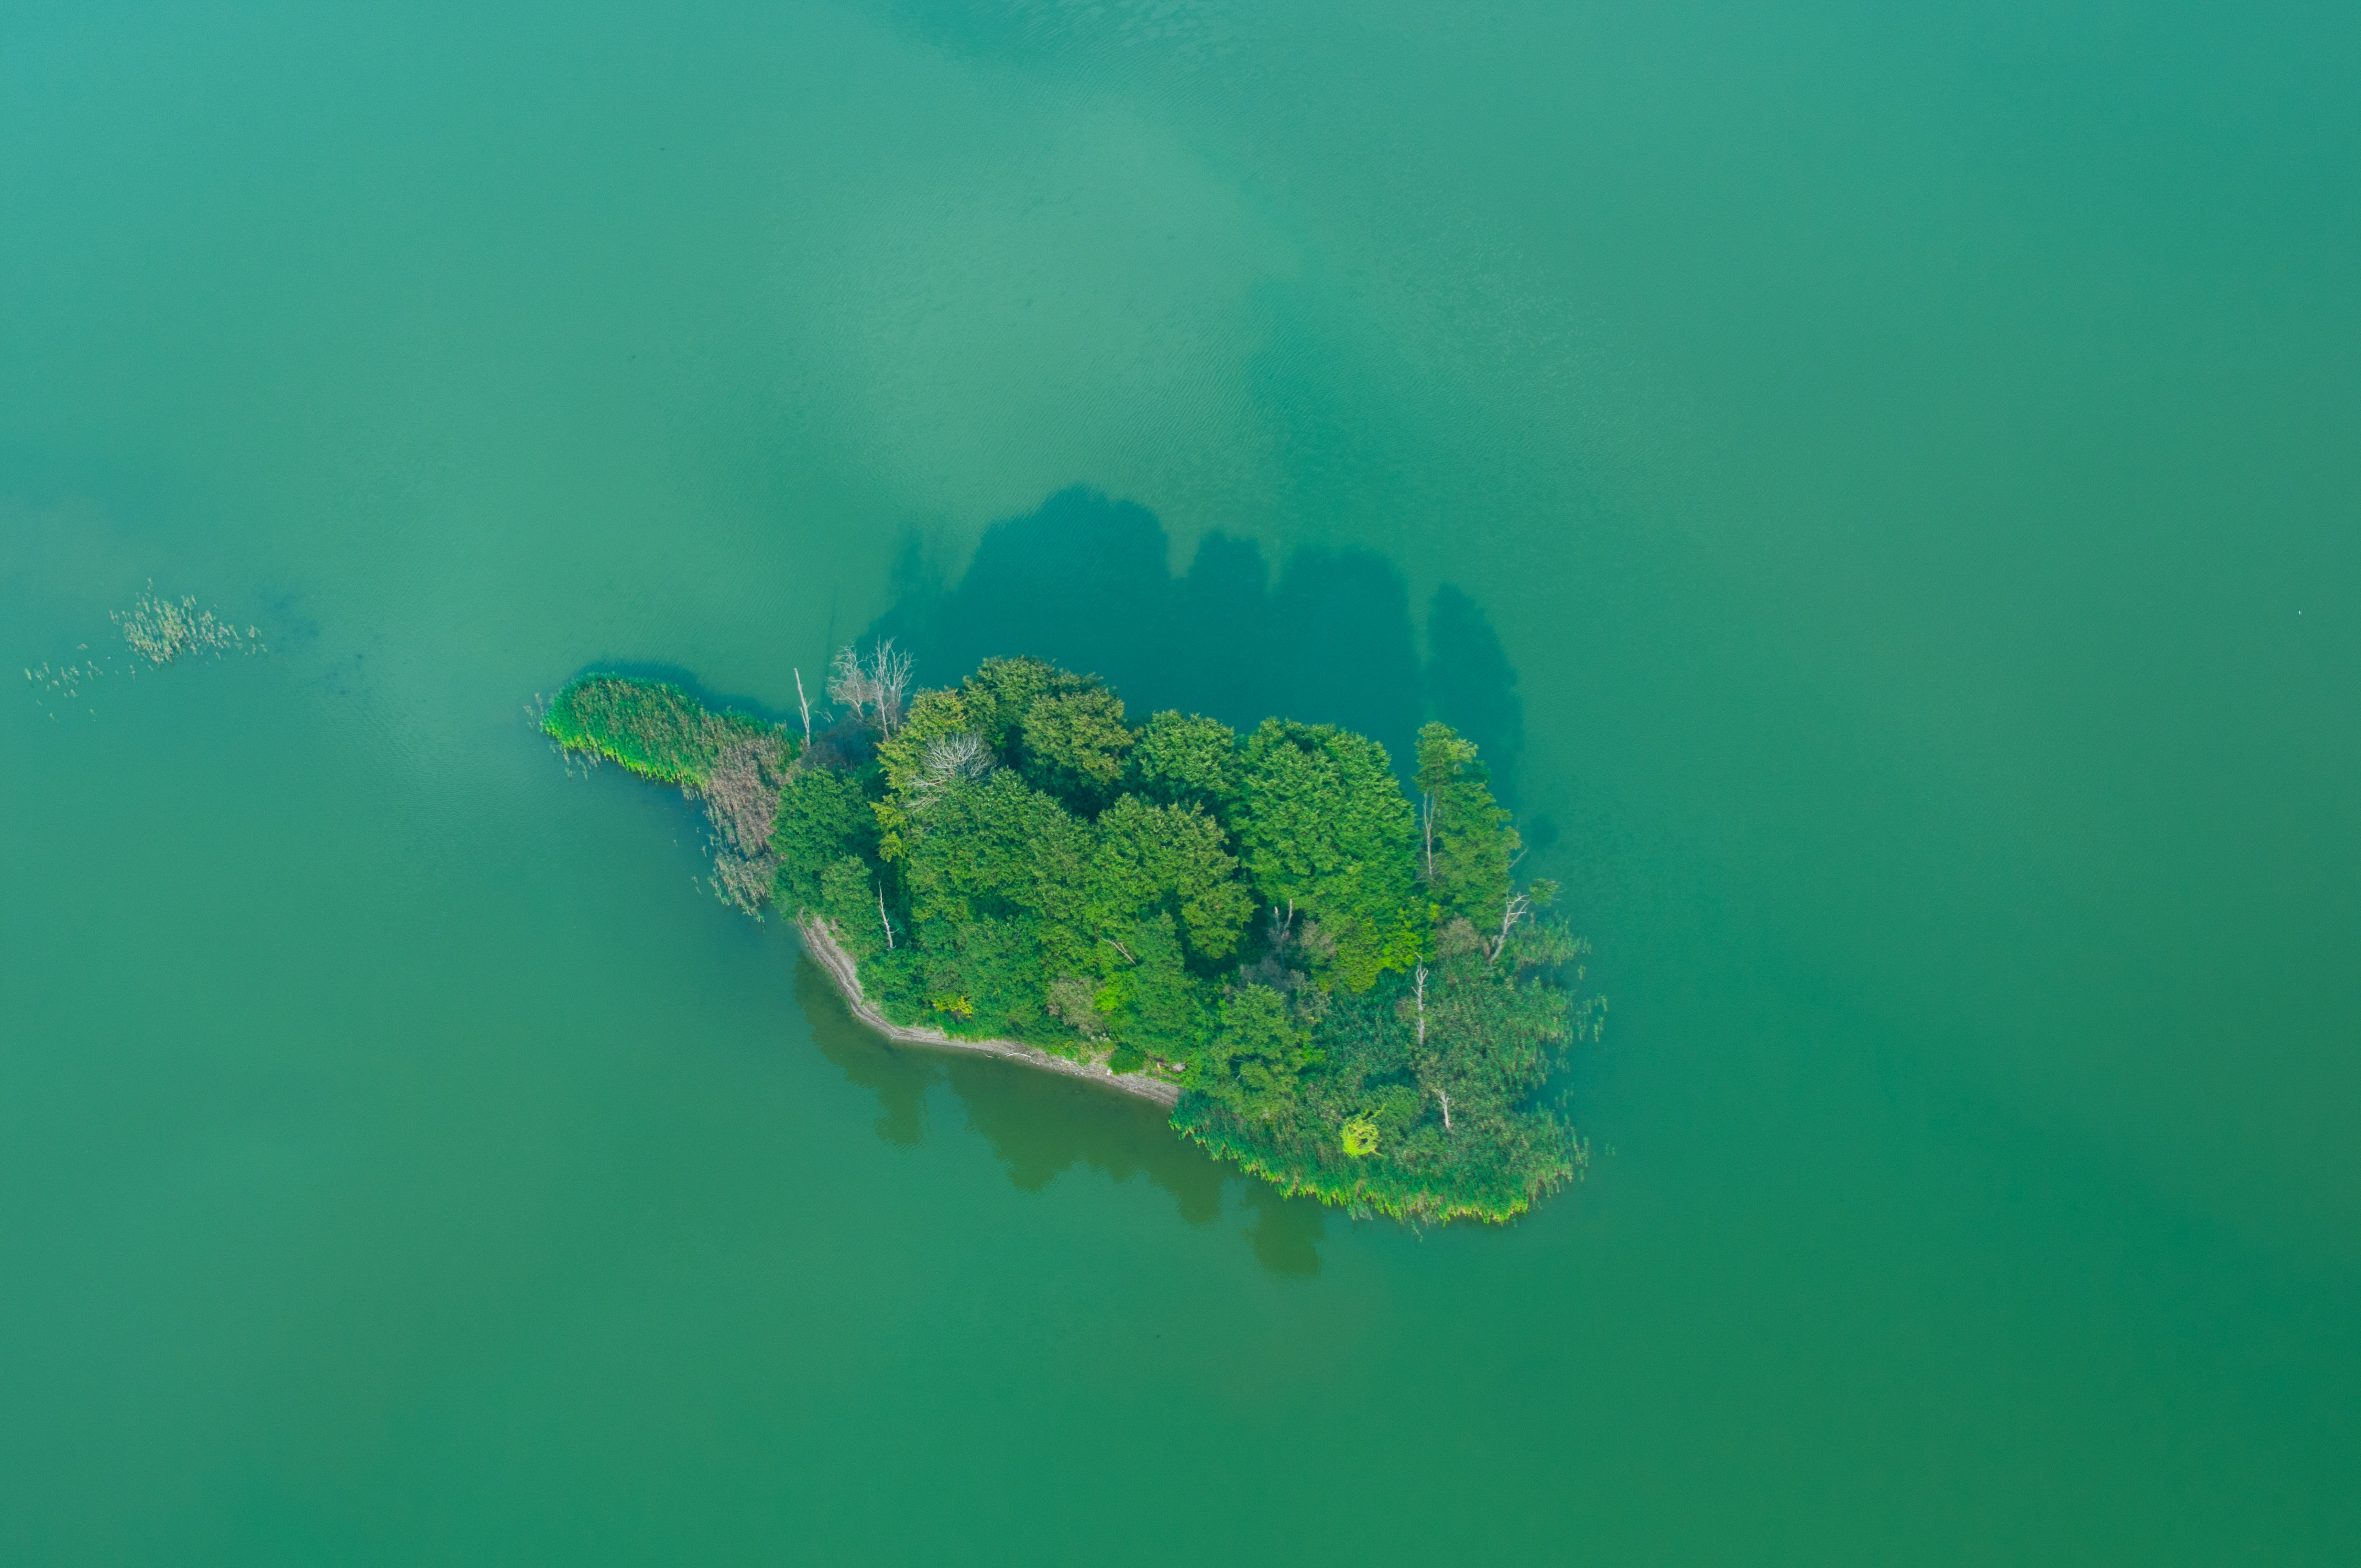
sea, water, ocean, underwater, green, biology, reptile, coral reef, reef, marine biology